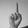
ASL letter: D